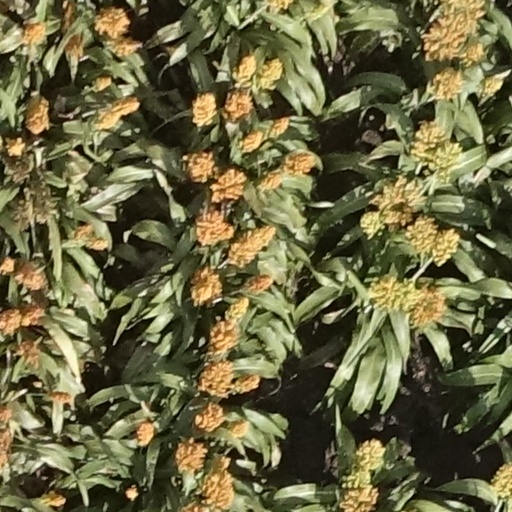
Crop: sorghum